Dina Asher-Smith

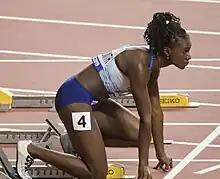
Asher-Smith in starting blocks at the 2019 World Championships in Doha.

Asher-Smith went into the 2019 IAAF World Championships in fine form, winning over 200 m at the Doha and Stockholm Diamond Leagues, and over 100 m at the Diamond League final in Brussels in a time of 10.88 s. She also placed second over 100 m at the Rome, Lausanne and London Diamond Leagues in times of 10.94 s, 10.91 s and 10.92 s respectively. At the World Championships, she won the silver medal in the 100 m at the 2019 IAAF World Championships in a new British record of 10.83 seconds, finishing second behind only Shelly-Ann Fraser-Pryce. She was the first female British sprinter to win, over 100 m or 200 m, an individual medal in the world championships since Kathy Cook in 1983. On 2 October, she became the World Champion in the 200 m, setting a personal best and new British record of 21.88 seconds.